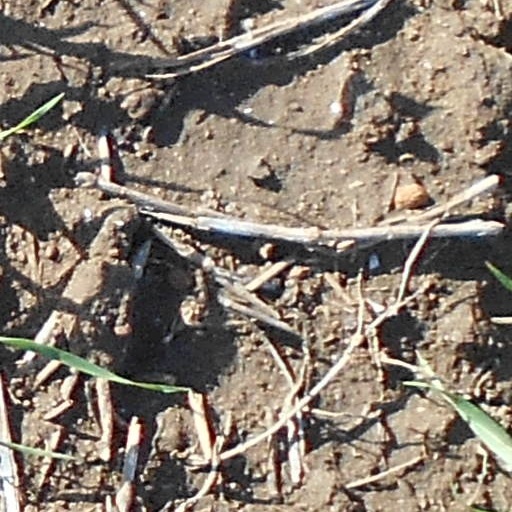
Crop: wheat